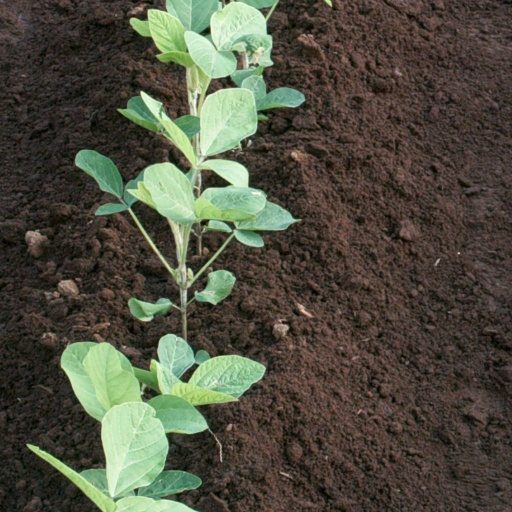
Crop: soybean